Mahjong tiles

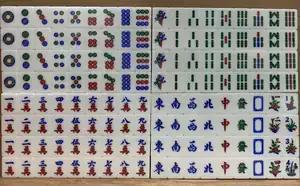
A set of standard Mahjong tiles

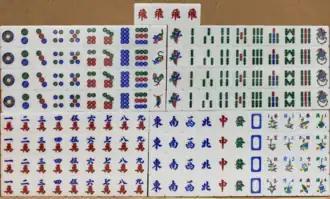
A set of Malaysian Mahjong tiles

Mahjong tiles are tiles of Chinese origin that are used to play mahjong as well as mahjong solitaire and other games. Although they are most commonly tiles, they may refer to playing cards with similar contents as well.